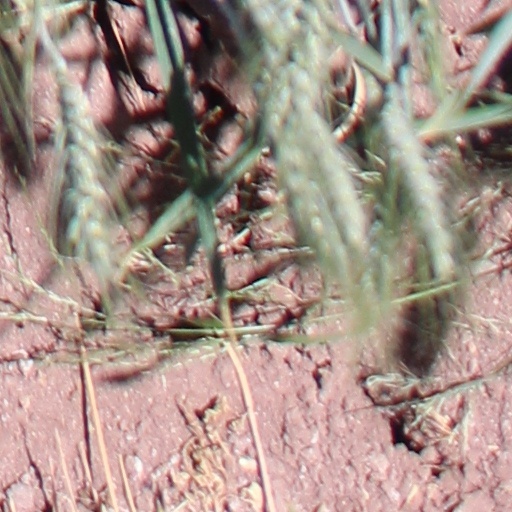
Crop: wheat